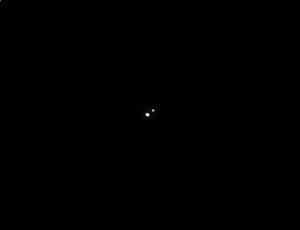
Gamma Leonis dites Algieba prise avec un réfracteur LZOS de 152mm de diamètre à F/D: 27.5 avec une camera ZWO ASI 224MC rho(ρ):4.7""arc Thêta(θ):125,9°"